AH1

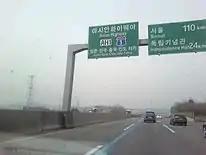
Signage along the Gyeongbu Expressway with AH 1 route marker

The 1200-kilometre section in Japan was added to the system in November 2003. It runs along the following tolled expressways: